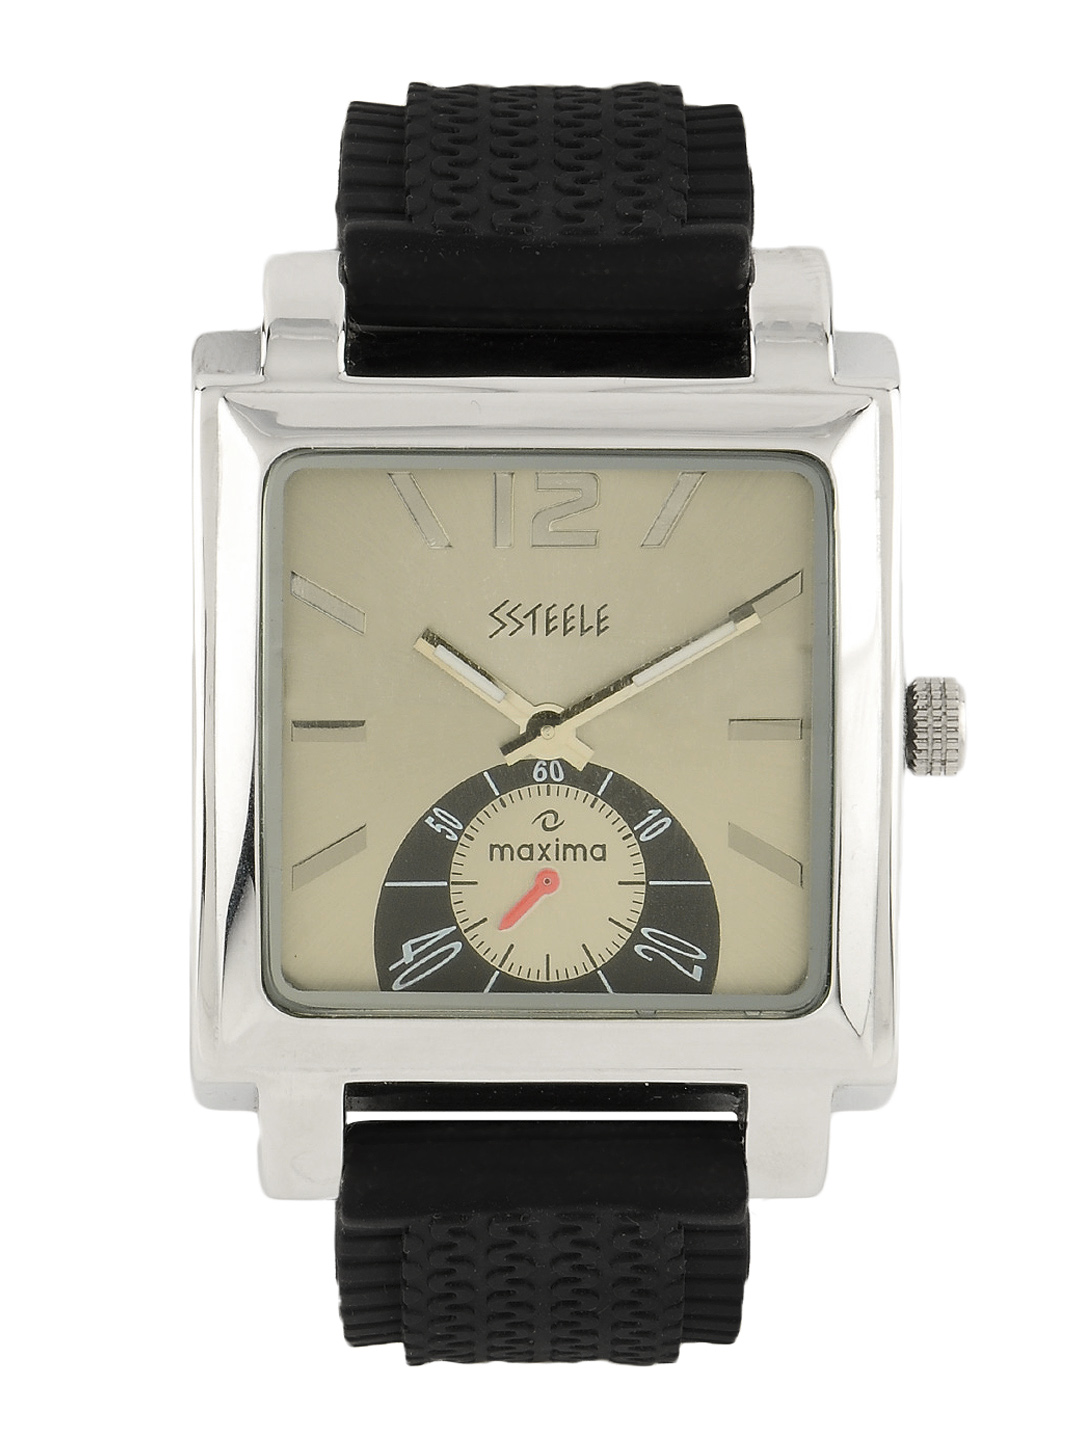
Maxima Men Silver Dial Watch
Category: Accessories / Watches / Watches
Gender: Men
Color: Silver
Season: Winter 2016
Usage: Casual